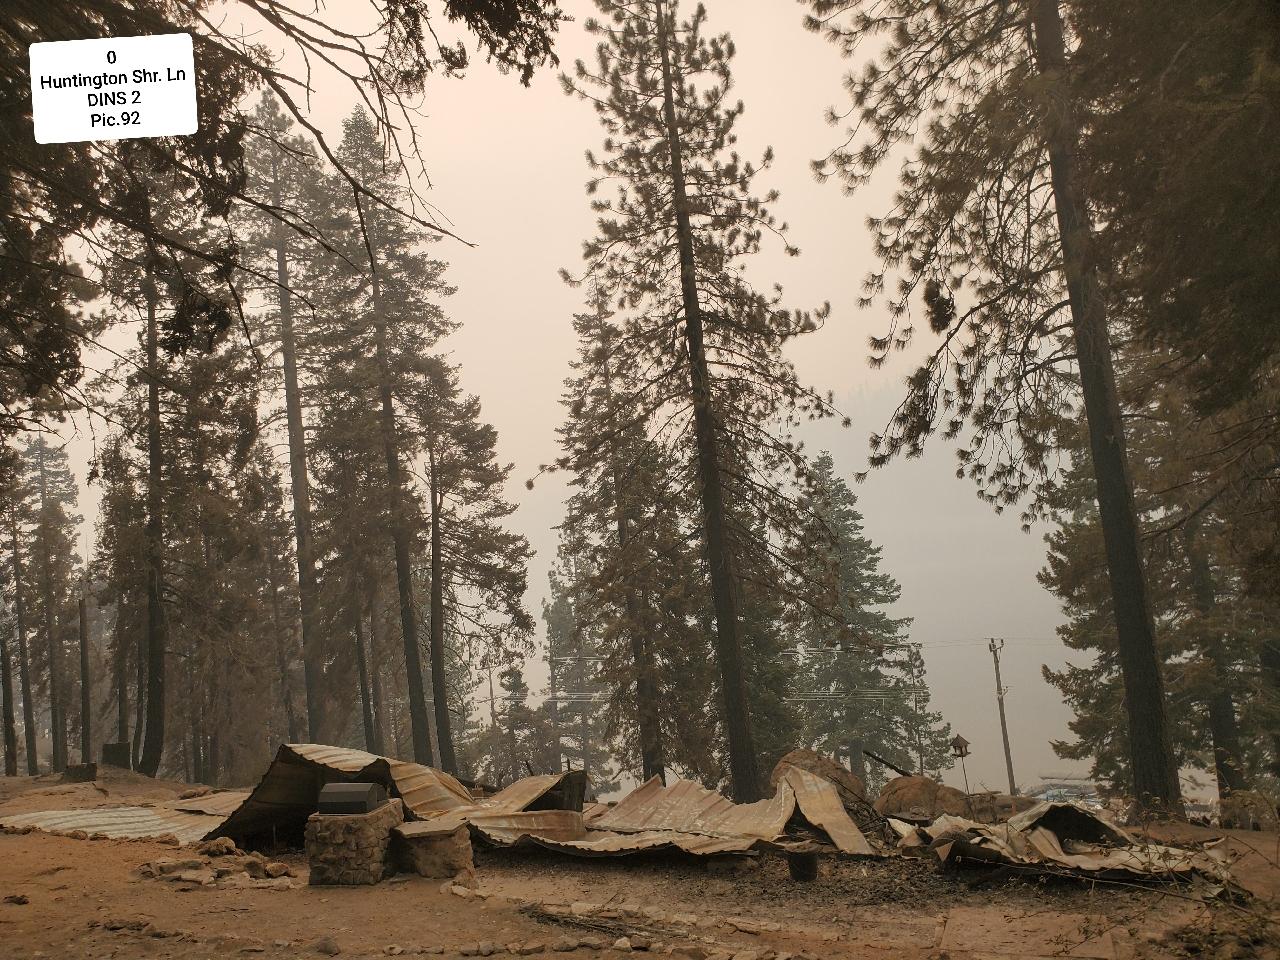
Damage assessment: destroyed